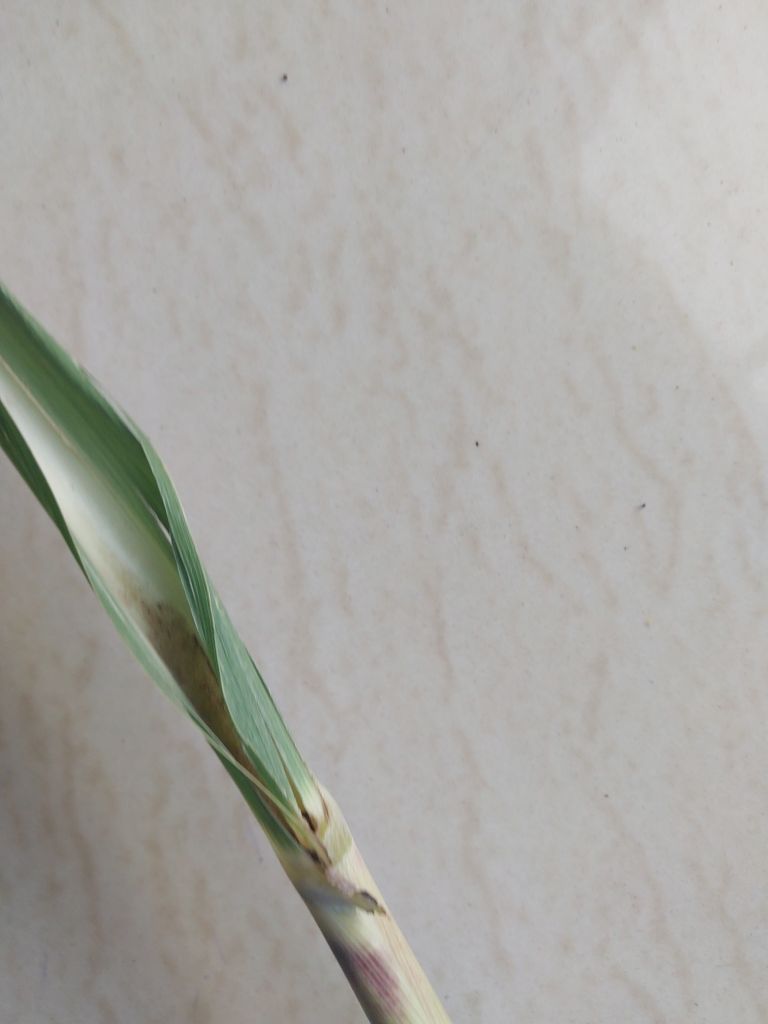
Label: Pokkah Boeng